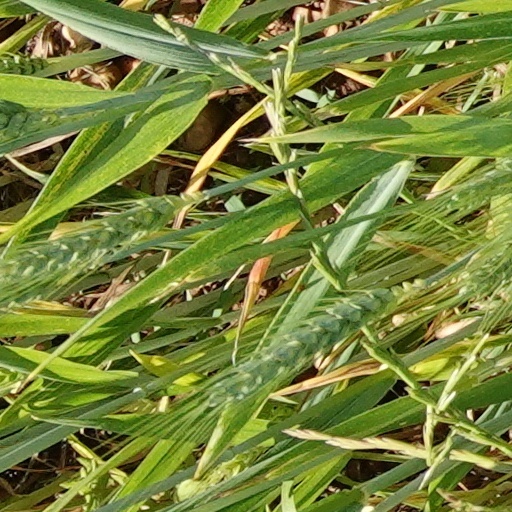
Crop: wheat